Kamen Rider × Super Sentai × Space Sheriff: Super Hero Taisen Z

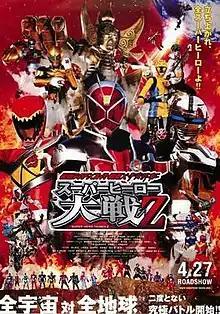

is a 2013 tokusatsu superhero film which features a crossover between the Kamen Rider, Super Sentai, and the Space Sheriff Series, representing the Metal Heroes series as a whole. It is also a sequel to the 2012 film "".